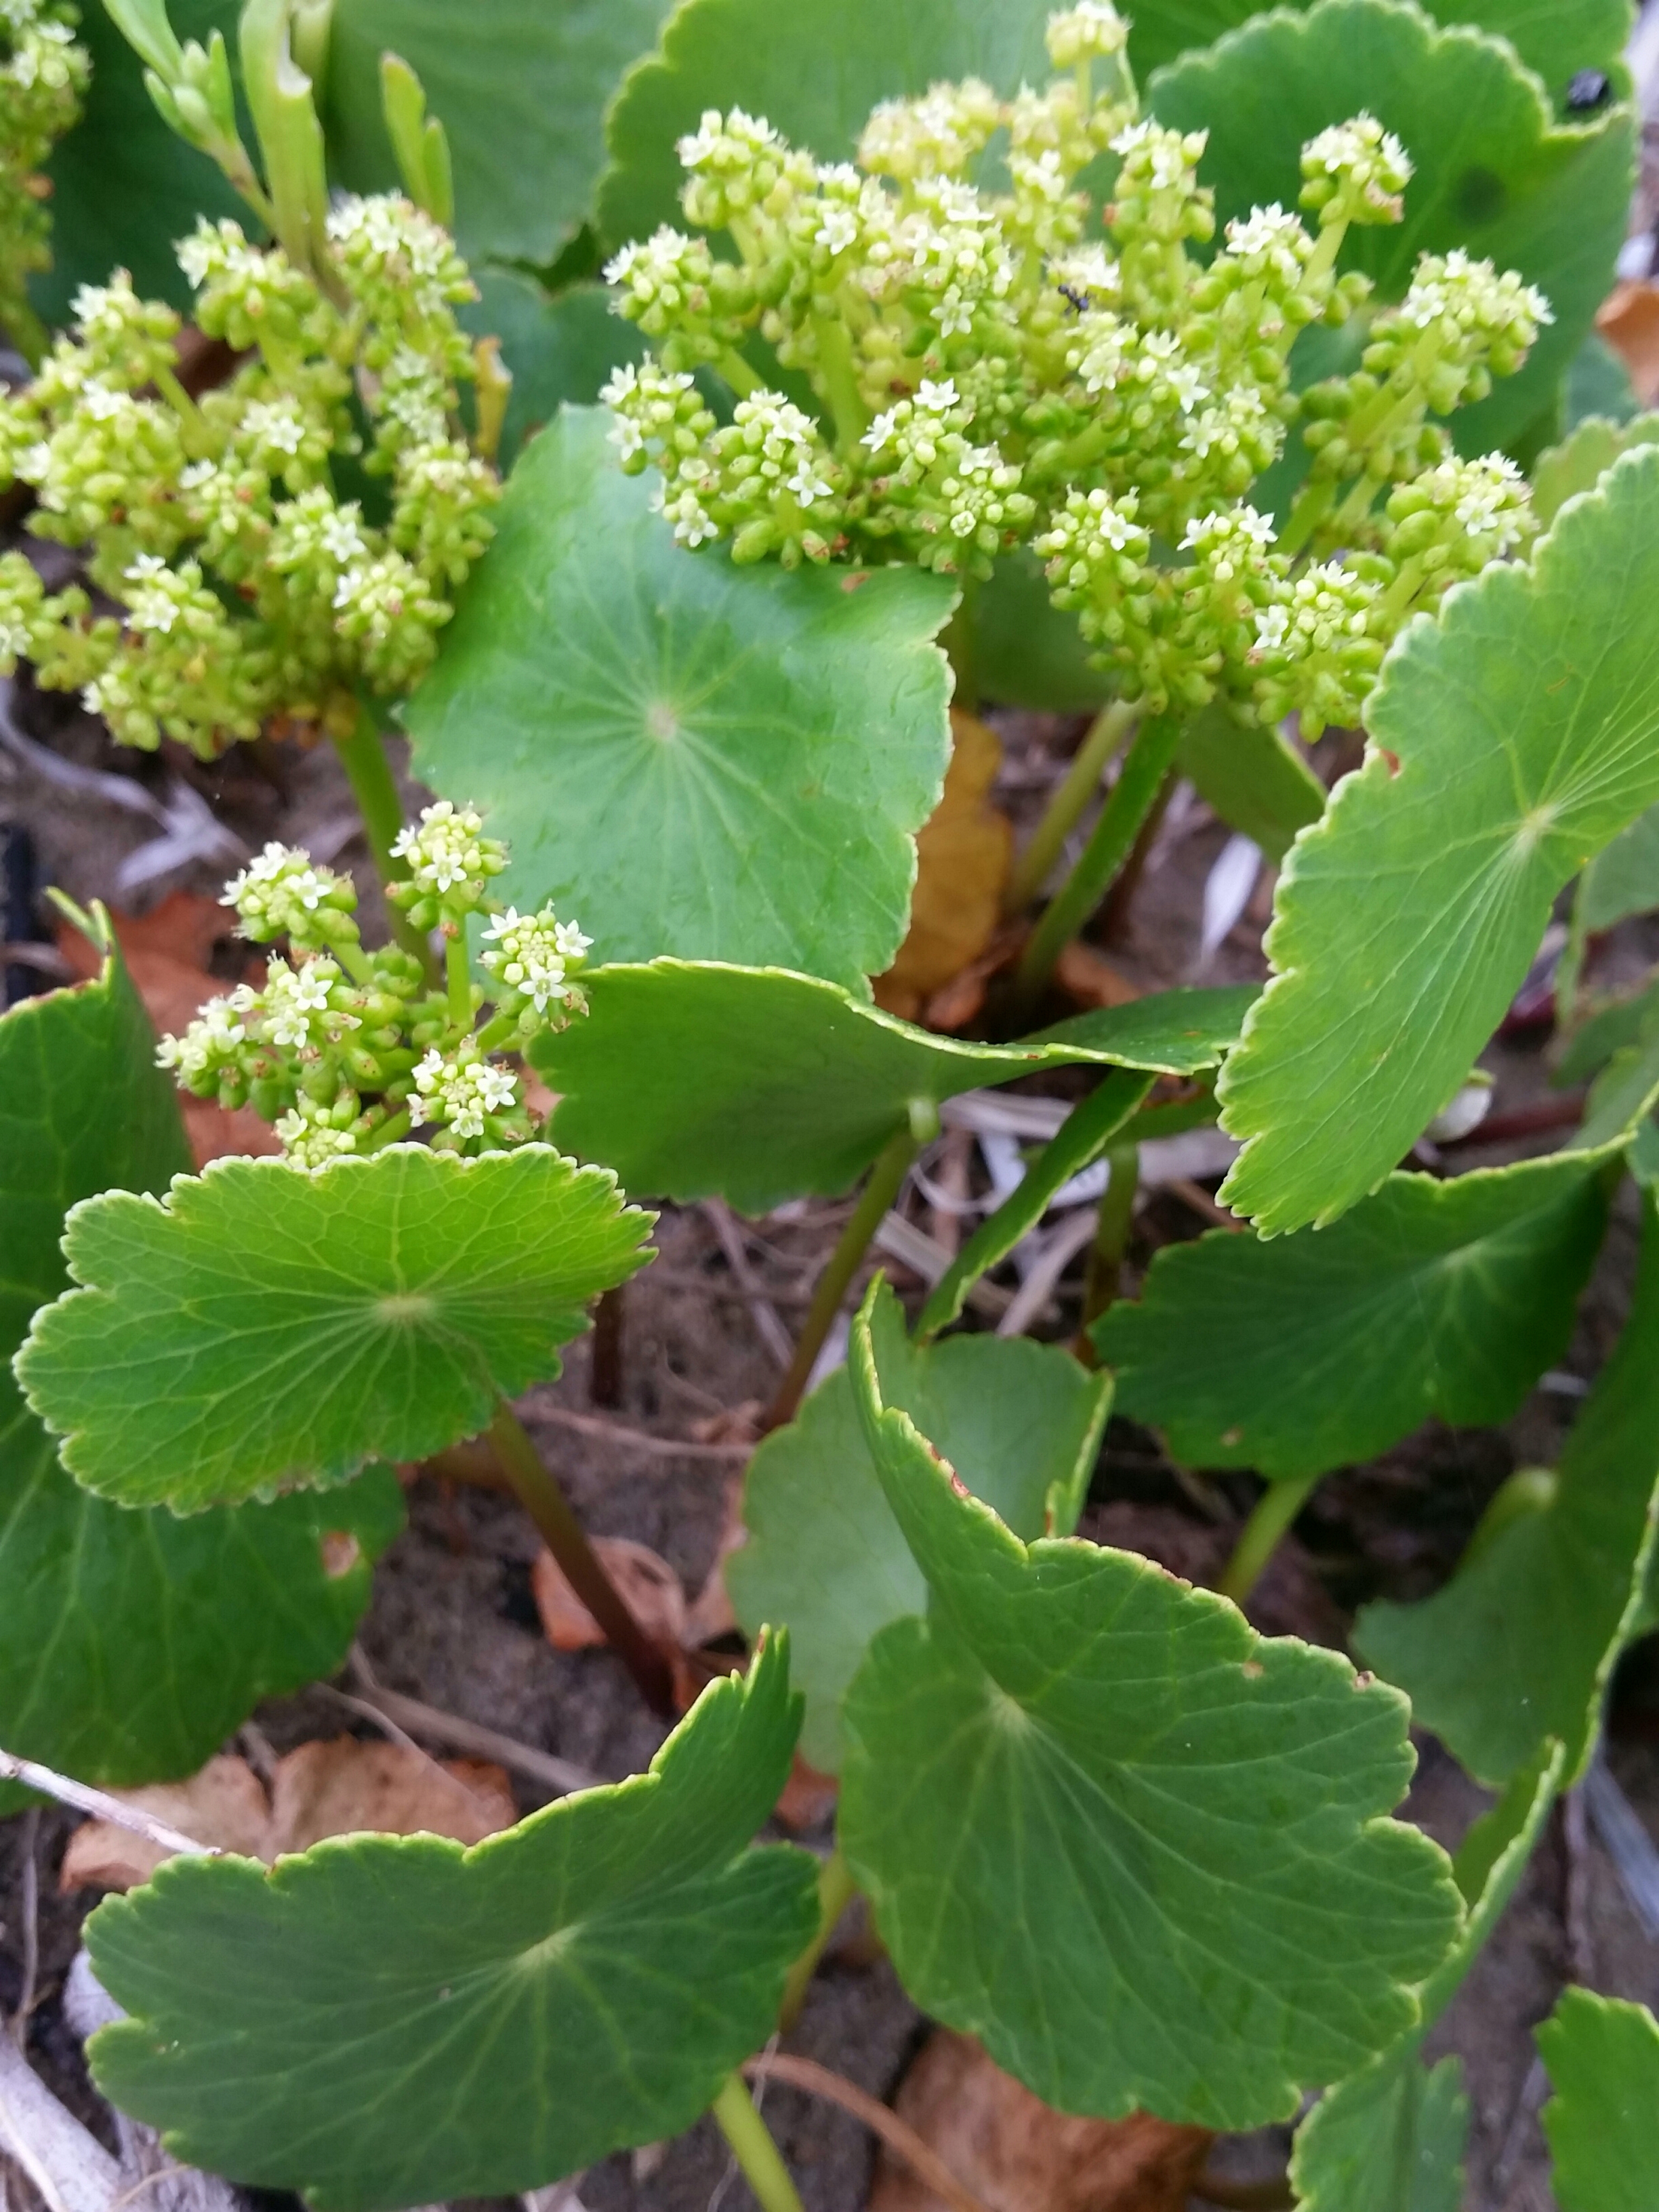
beach, plant, leaf, flower, food, produce, flowers, southcoastnsw, australia, greenleaves, shrub, flowering plant, annual plant, land plant